Art Tomassetti

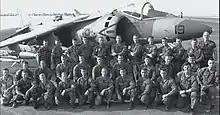
VMA-542 personnel in 1990 during Operation Desert Shield. Tomassetti is in the front row, fourth from the right.

Less than a week after Iraq invaded Kuwait on August 2, 1990, VMA-542 was ordered to deploy to the Persian Gulf in support of Operation Desert Shield. With the squadron of twenty AV-8Bs, Tomassetti flew from North Carolina to southern Bahrain and arrived at Sheik Isa Air Base on August 21. He spent the next two months preparing for combat by flying training missions and "standing alerts" in which pilots took turns sitting in or near their armed aircraft, ready to scramble on short notice in the event of hostilities. The squadron moved closer to the expected area of conflict on November 4–5, repositioning to the King Abdul Aziz Naval Base and airfield complex in Saudi Arabia near the Kuwaiti border. Tomassetti and the squadron continued to fly training sorties with a focus on close air support missions intended to protect ground troops that would soon engage enemy forces.